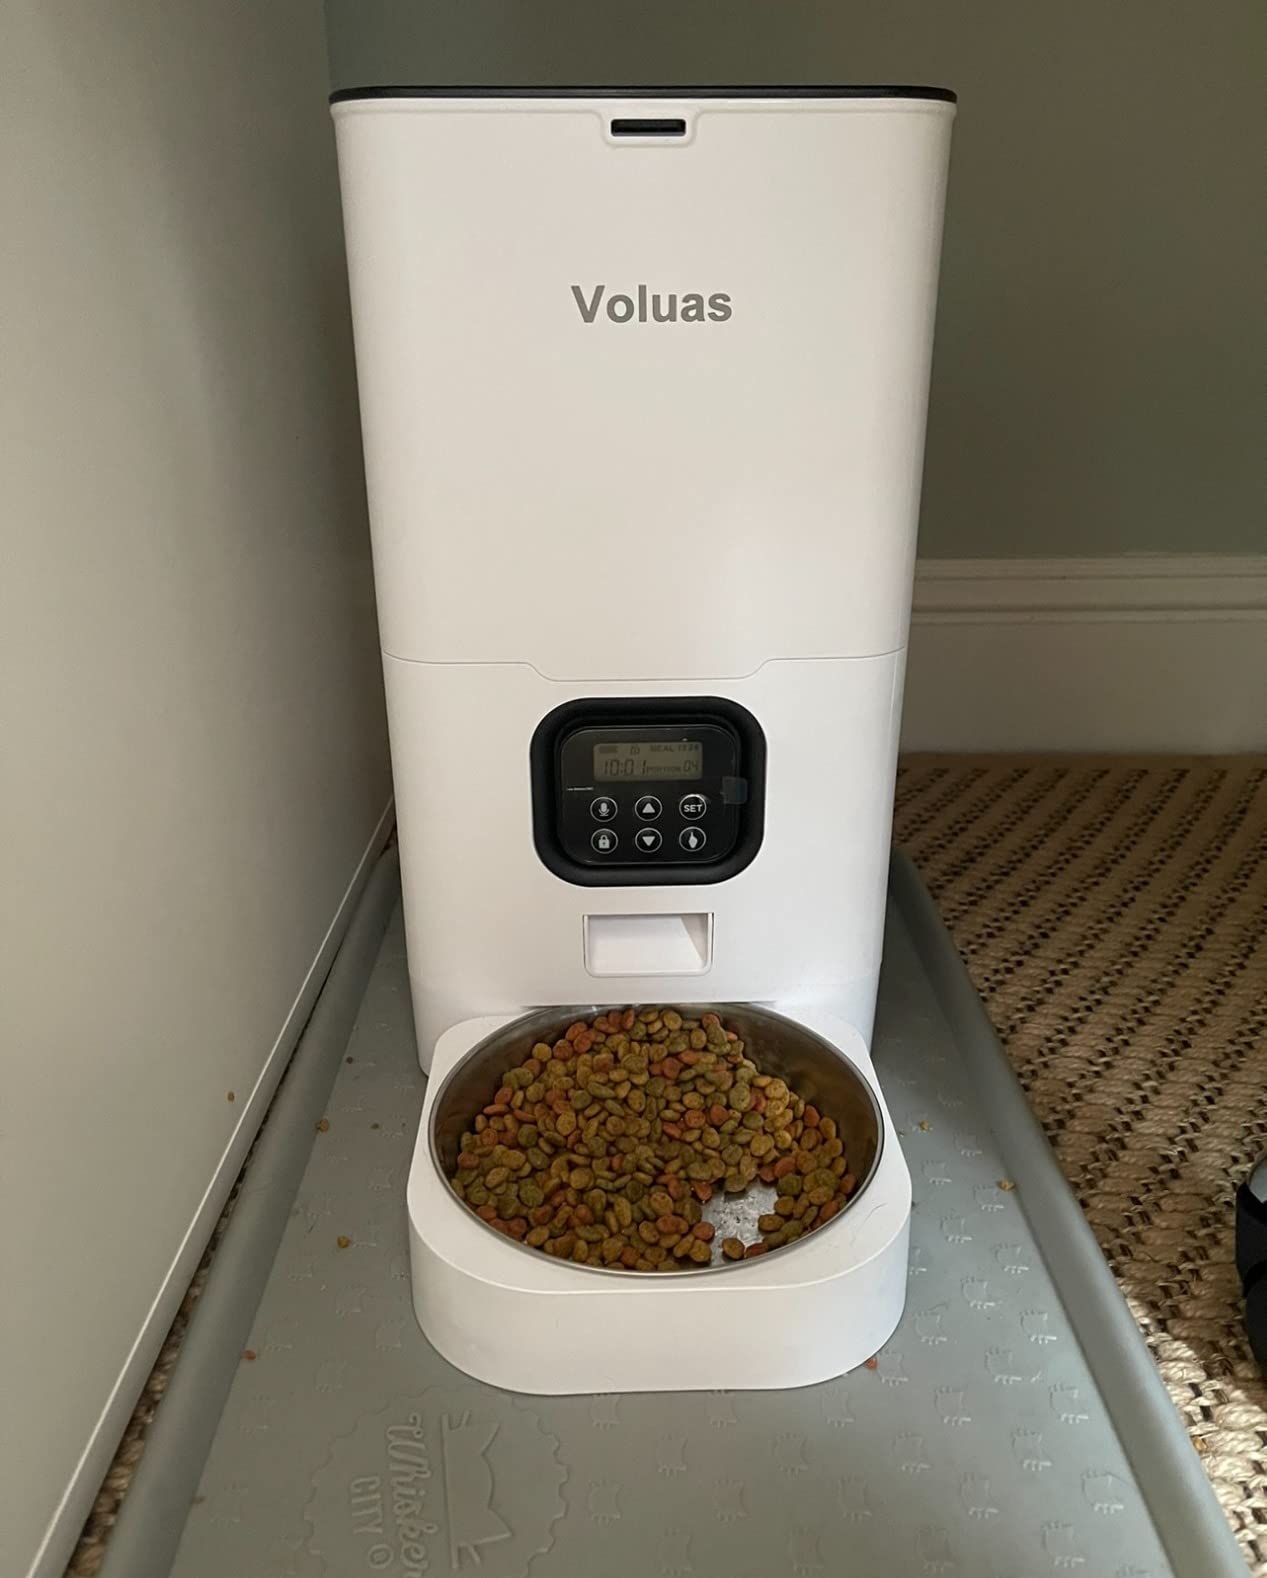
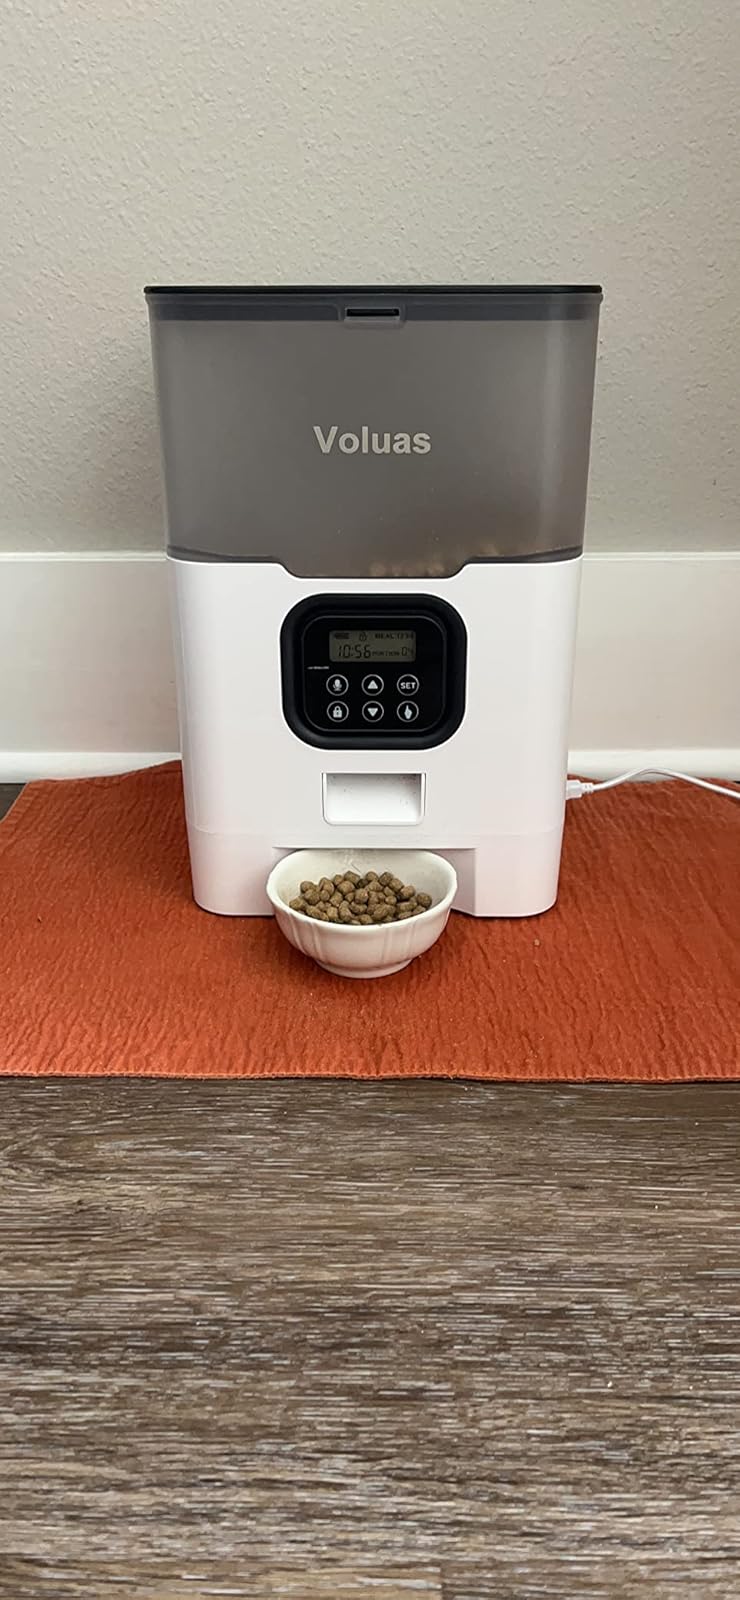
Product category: items_feeder
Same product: no